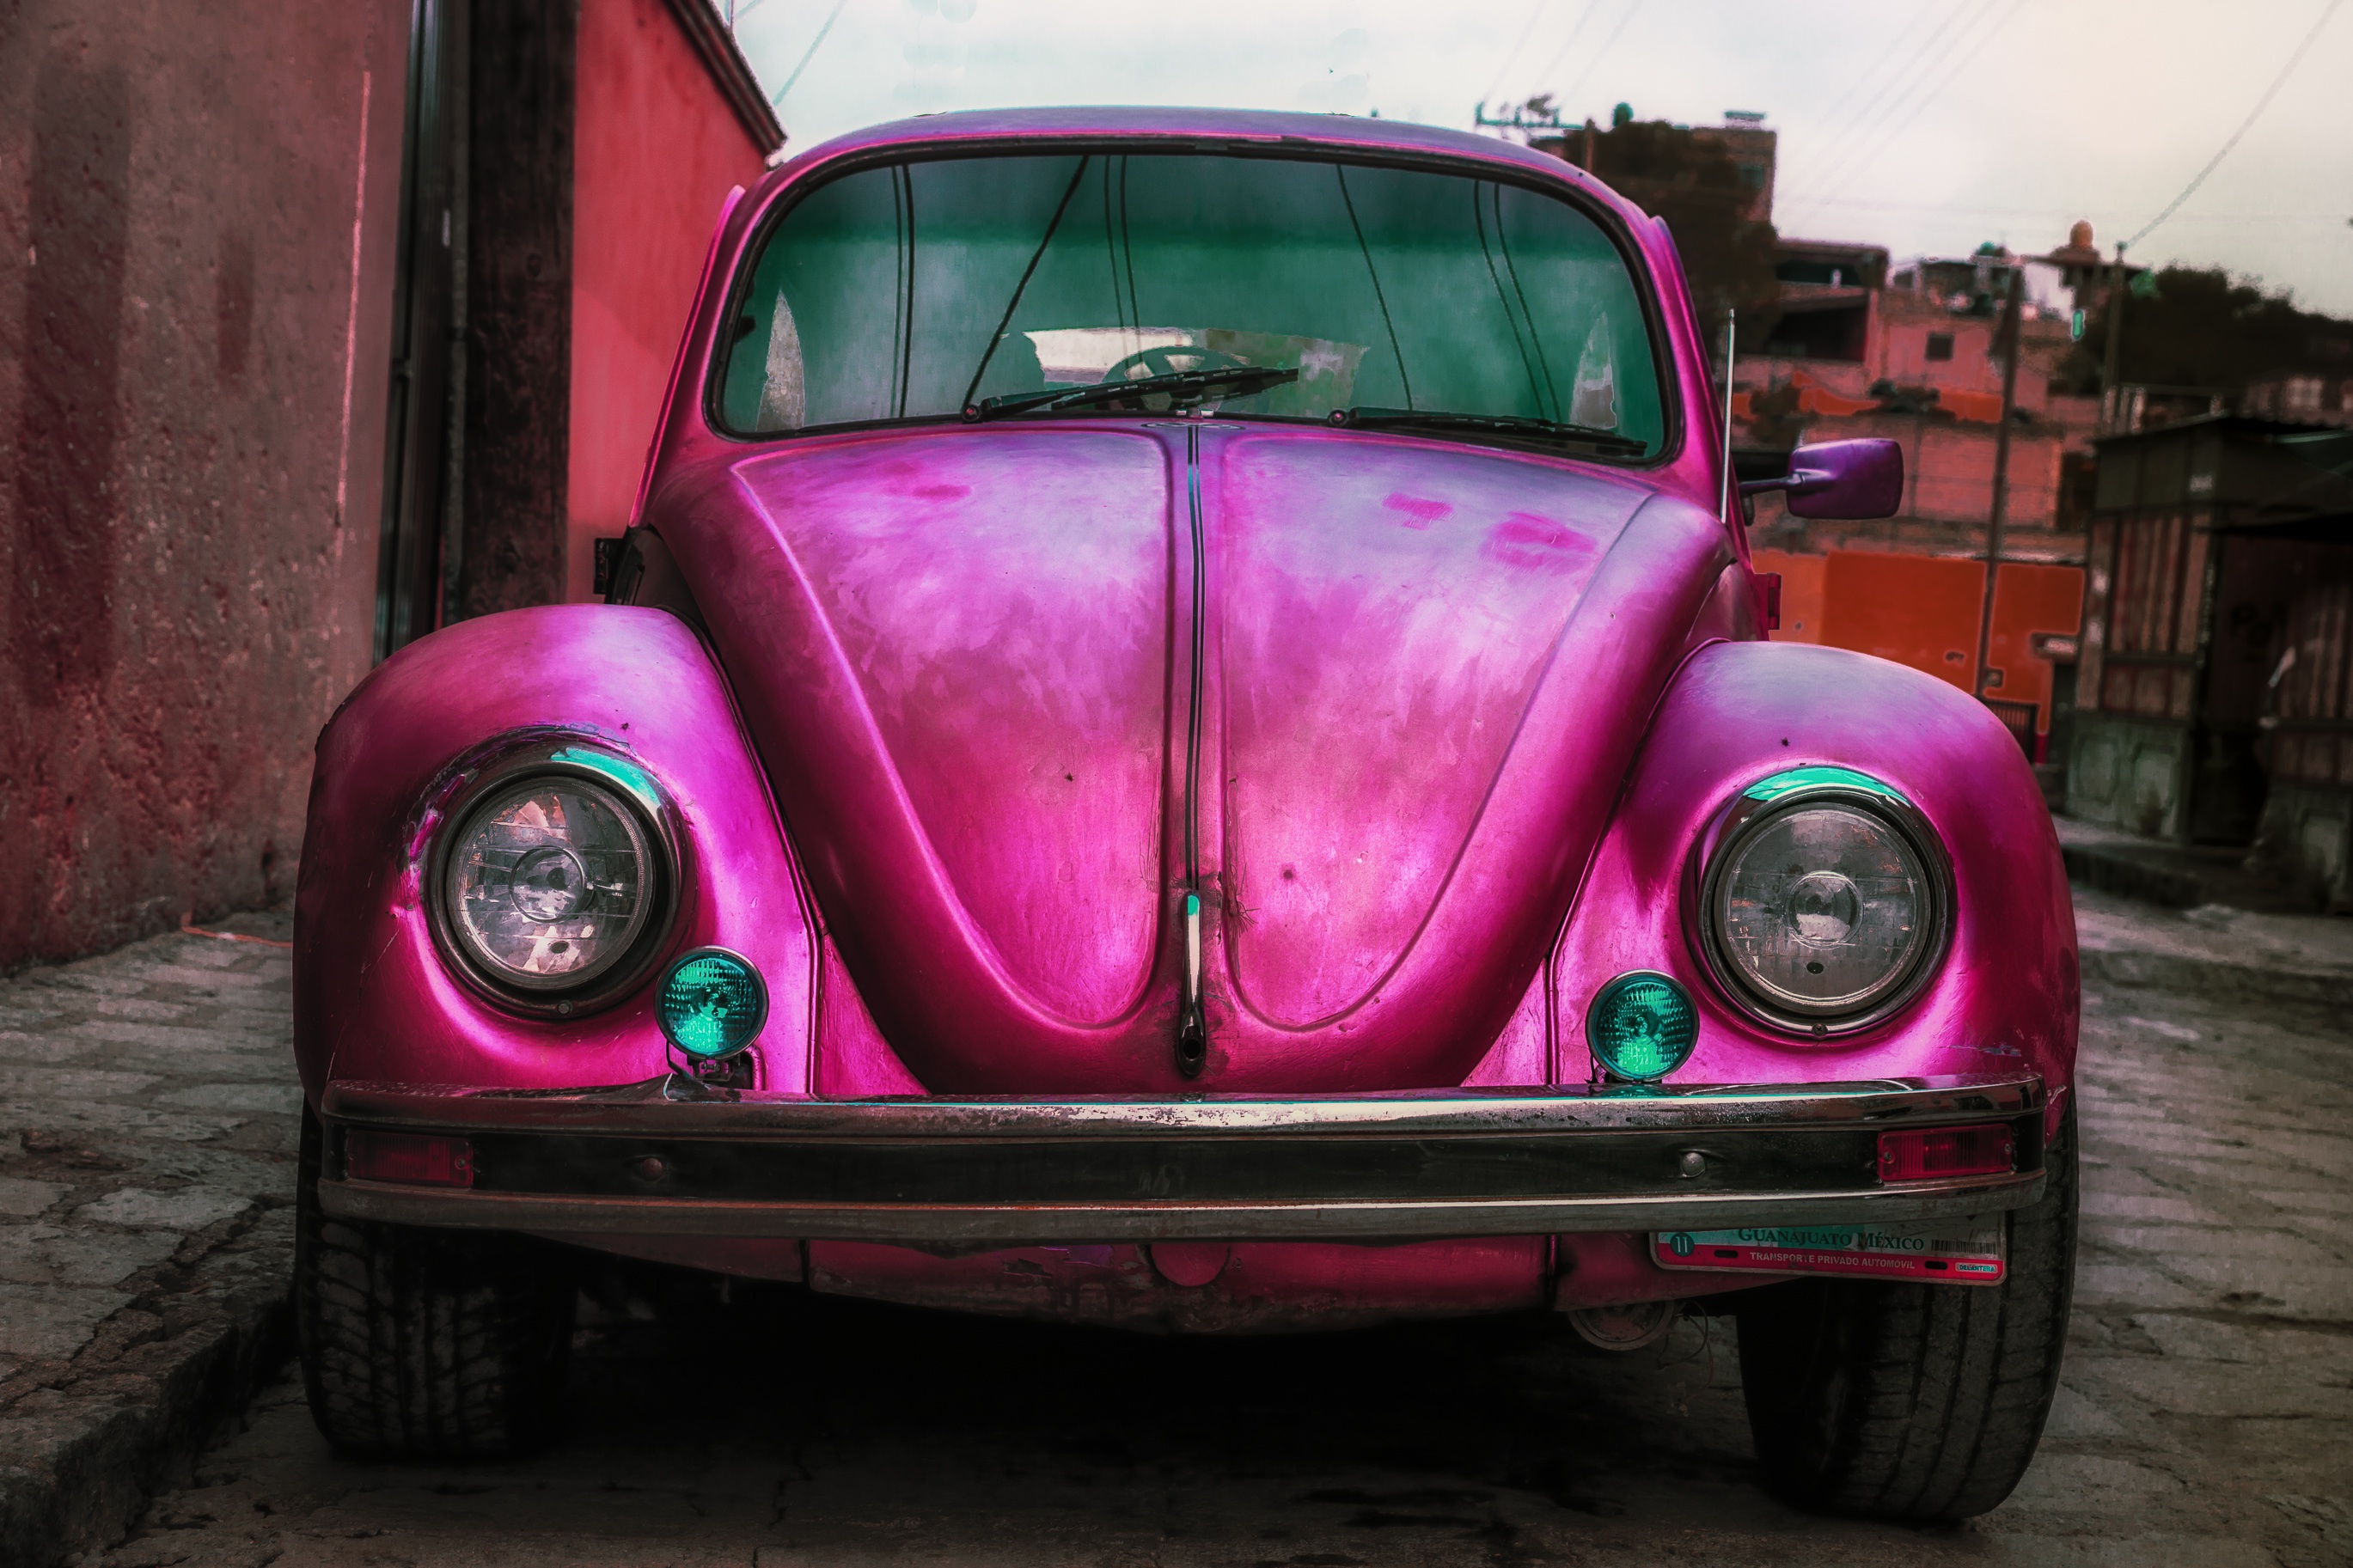
car, wheel, volkswagen, vehicle, motor vehicle, vintage car, antique car, city car, off road vehicle, land vehicle, volkswagen beetle, automobile make, compact car, automotive design, mid size car, subcompact car